Gumasthavin Penn

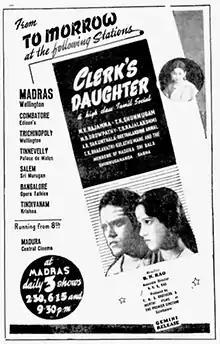
Theatrical release poster

Gumasthavin Penn is a 1941 Indian Tamil-language romance film directed by B. N. Rao. It is an adaptation of the play "Gumasthavin Magal", itself based on Nirupama Devi's Bengali novel "Annapurnaar Mandir". The film was released on 10 May 1941 and became a success.